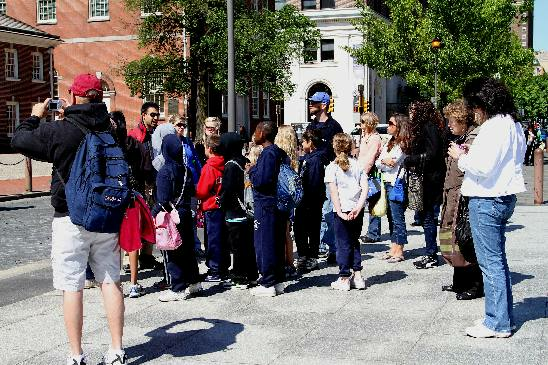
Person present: Yes